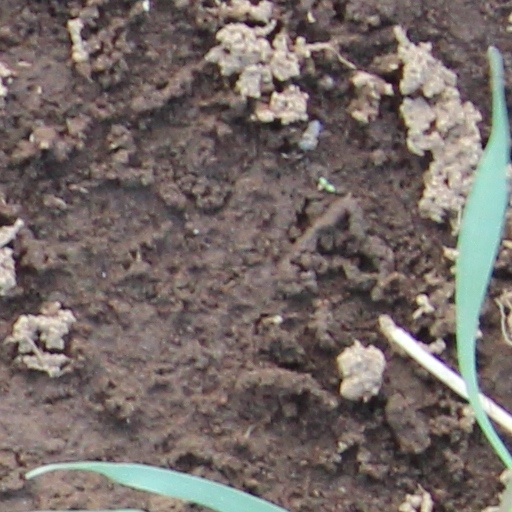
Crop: wheat